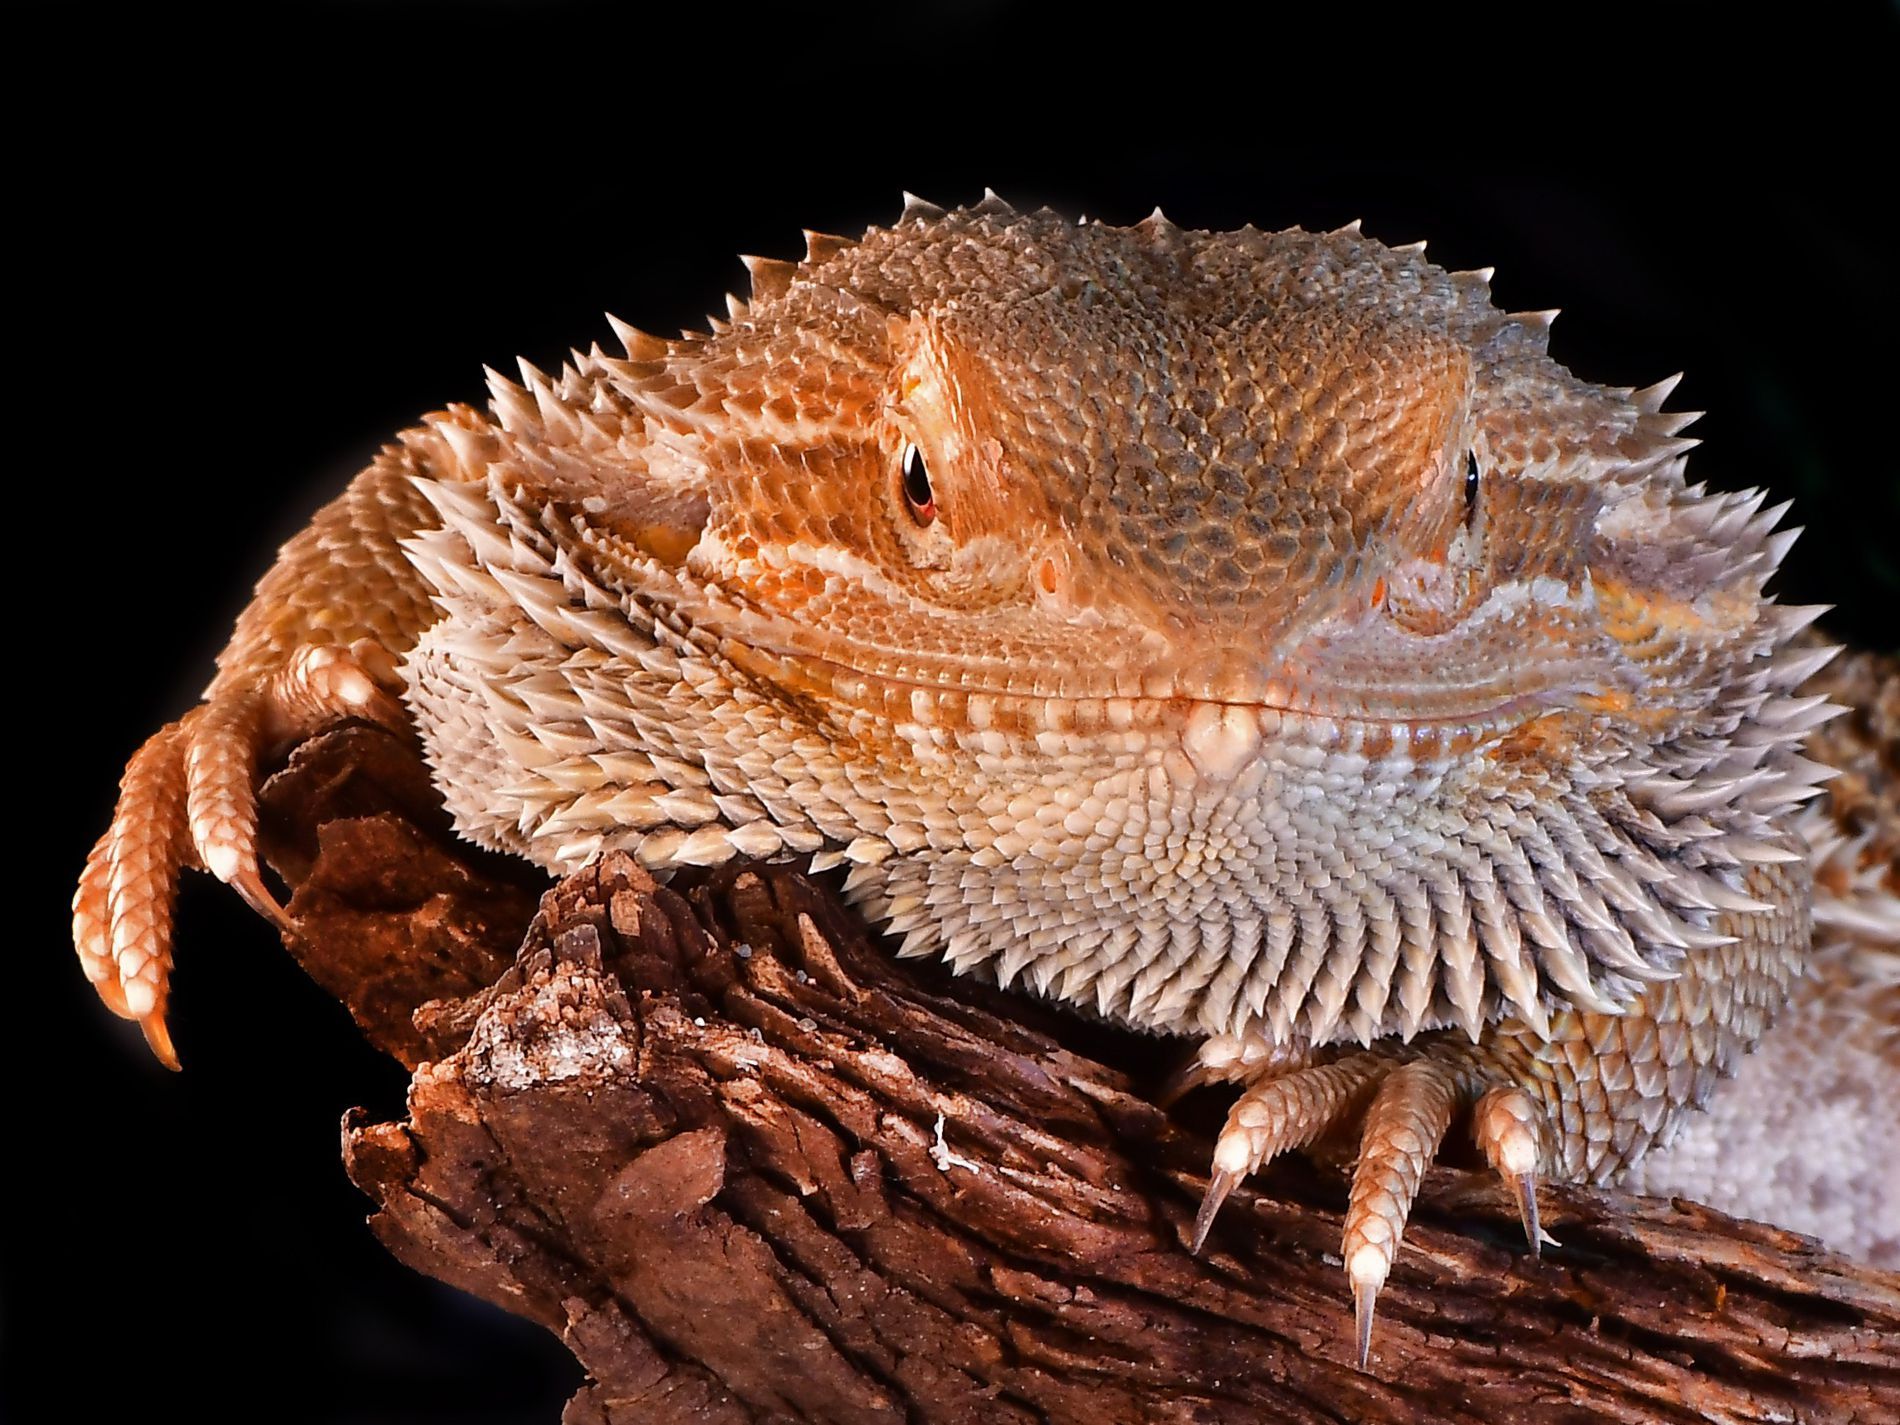
A Bearded Dragon.
The image shows a shot taken to a an animal from the reptiles called Bearded Dragon. The dragon is resting on a tree branch while looking at the camera. The background is dark and black.
The image shows a close up shot taken to a Bearded Dragon. The dragon is resting on a tree branch while looking at the camera. The black background and the good lighting from each side suggests that its a studio shot. The colors of the image, the brown branch and golden color of the dragon, are making a good harmony together.
Labels: Animal, Iguana, Lizard, Reptile, Electronics, Hardware, Bearded Dragon, Tree Branch, background
Camera: NIKON CORPORATION NIKON D500
Aperture: F16
Exposure: 1/0 sec
ISO: 200
Focal length: 105